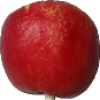
Label: Apple Red Yellow 1